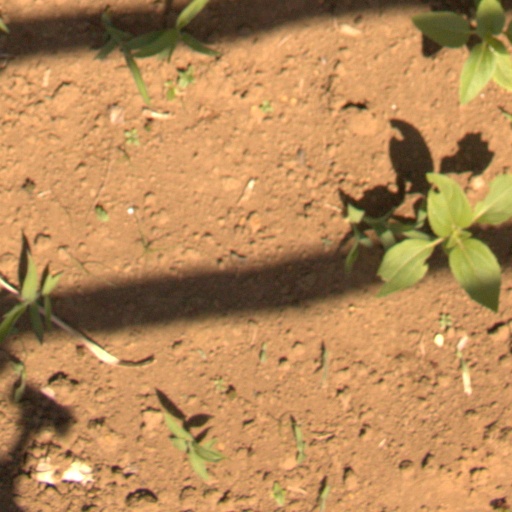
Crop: Jerusalem artichoke